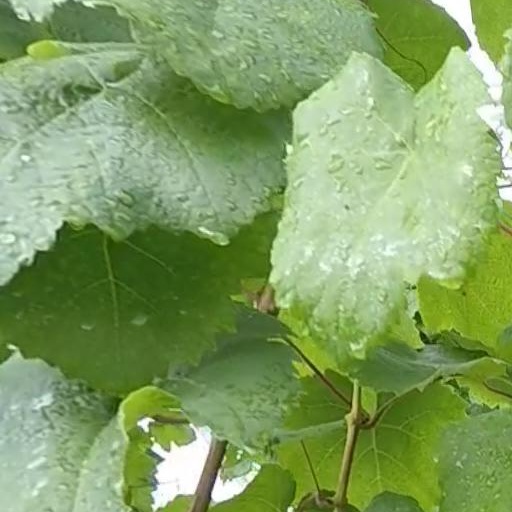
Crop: grape